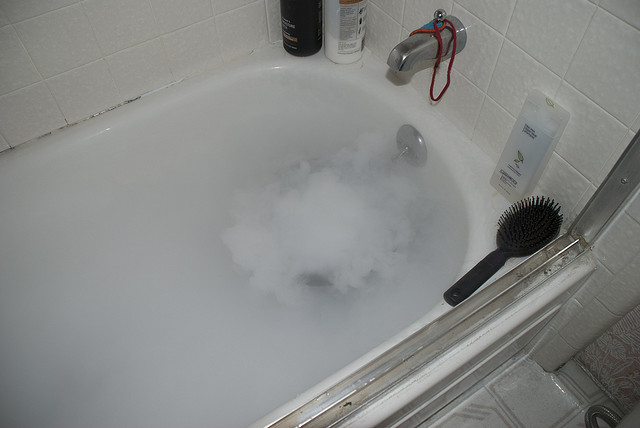
user: Given an image and a question. Answer the question in a short answer. Question: What is this fixture used for? Short Answer:
assistant: bath